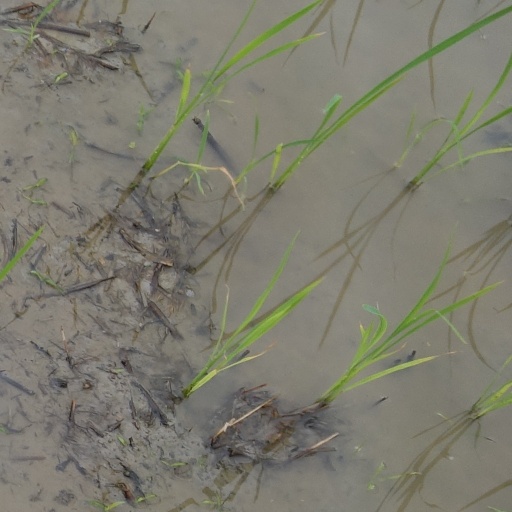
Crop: rice